Lobules of liver

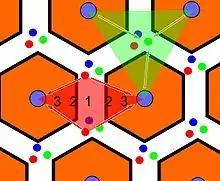
Oxygenation zones are numbered inside the diamond-shaped acinus (in red). Zone three is closest to the central vein and zone one is closest to the portal triad

Other zonal injury patterns include zone I deposition of hemosiderin in hemochromatosis and zone II necrosis in yellow fever.